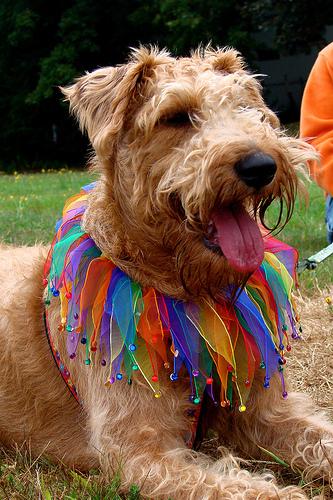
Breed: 207-n000036-Irish_terrier